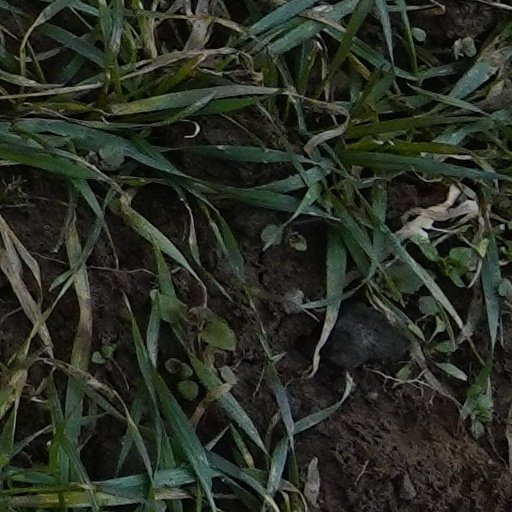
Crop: wheat